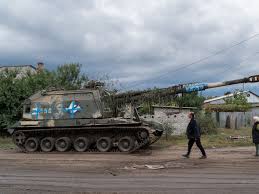
Label: Self Propelled Artillery